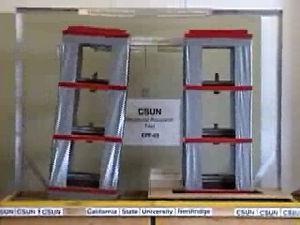
L'isolement bas